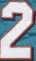
Number: 2